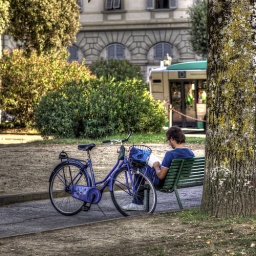
bike and book in blue